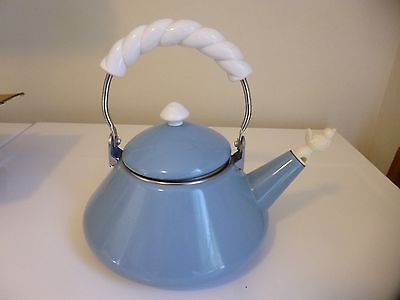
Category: kettle